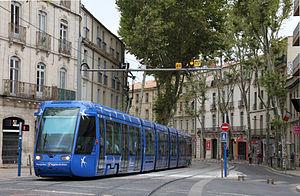
L'Occitanie est une région administrative française créée par la réforme territoriale de 2014 comportant 13 départements, et qui résulte de la fusion des anciennes régions Languedoc-Roussillon et Midi-Pyrénées. Temporairement appelée Languedoc-Roussillon-Midi-Pyrénées, le nom « Occitanie » est officiel depuis le 28 septembre 2016 et effectif depuis le 30 septembre 2016. S'il est sous-titré « Pyrénées-Méditerranée » par le conseil régional, ce sous-titre n'apparaît pas dans le Journal officiel de la République française. Le conseil régional est présidée par Carole Delga depuis le 4 janvier 2016, et son chef-lieu est Toulouse.
Le tramway de Montpellier est un réseau de tramway desservant la ville de Montpellier et sa métropole. Il succède à l'ancien réseau fermé en 1949, il est sous l'autorité de Montpellier Méditerranée Métropole et géré par les Transports de l'agglomération de Montpellier.